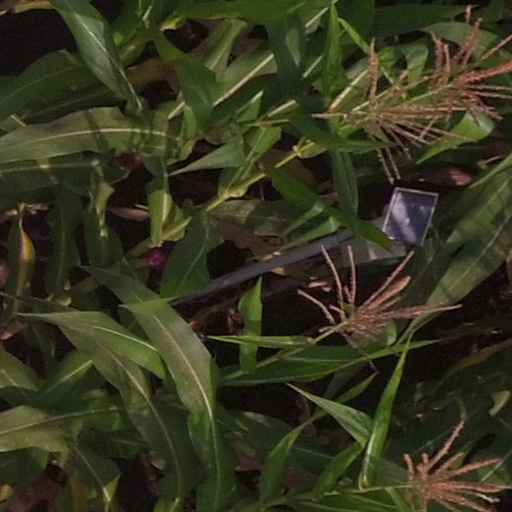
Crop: maize; corn